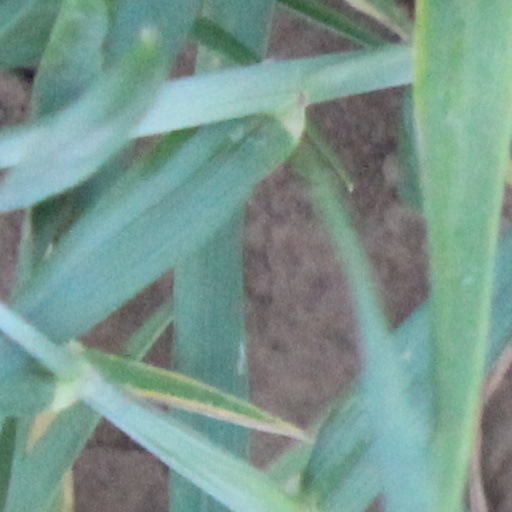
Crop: wheat